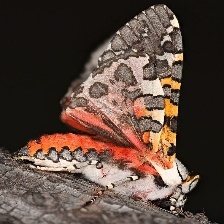
Species: GARDEN TIGER MOTH